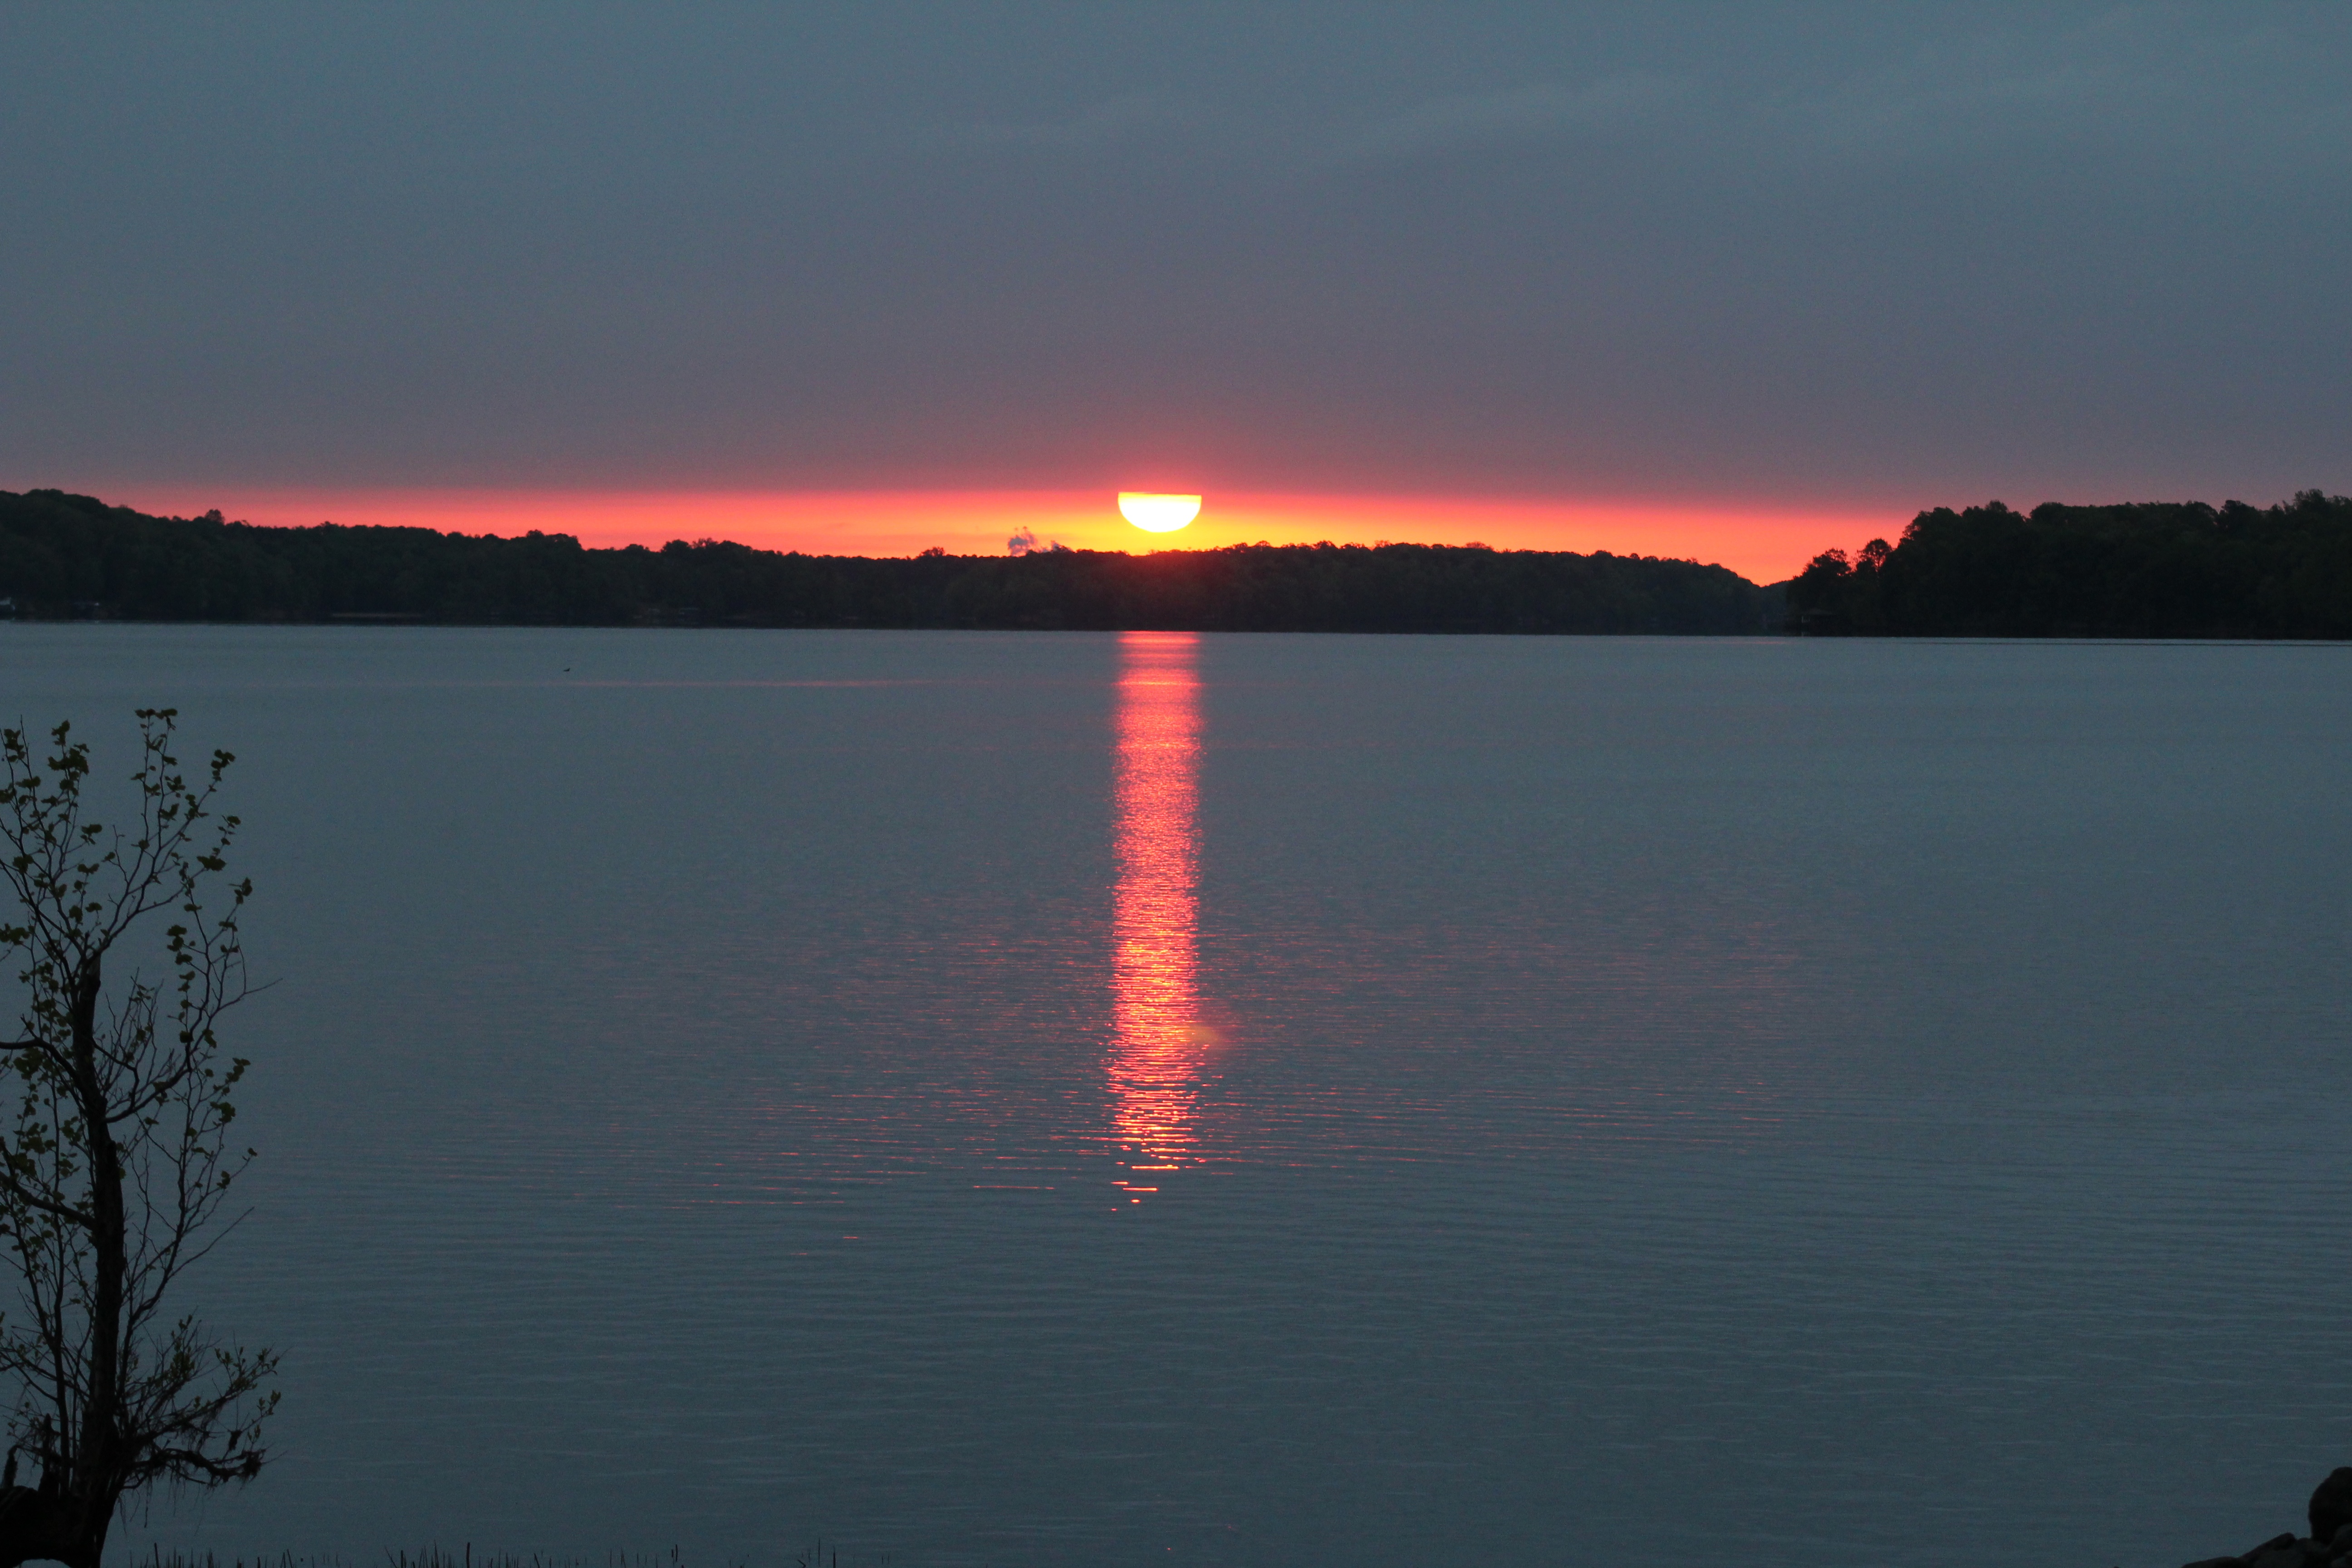
horizon, sun, sunrise, sunset, morning, lake, dawn, dusk, evening, reflection, reservoir, loch, afterglow, atmospheric phenomenon